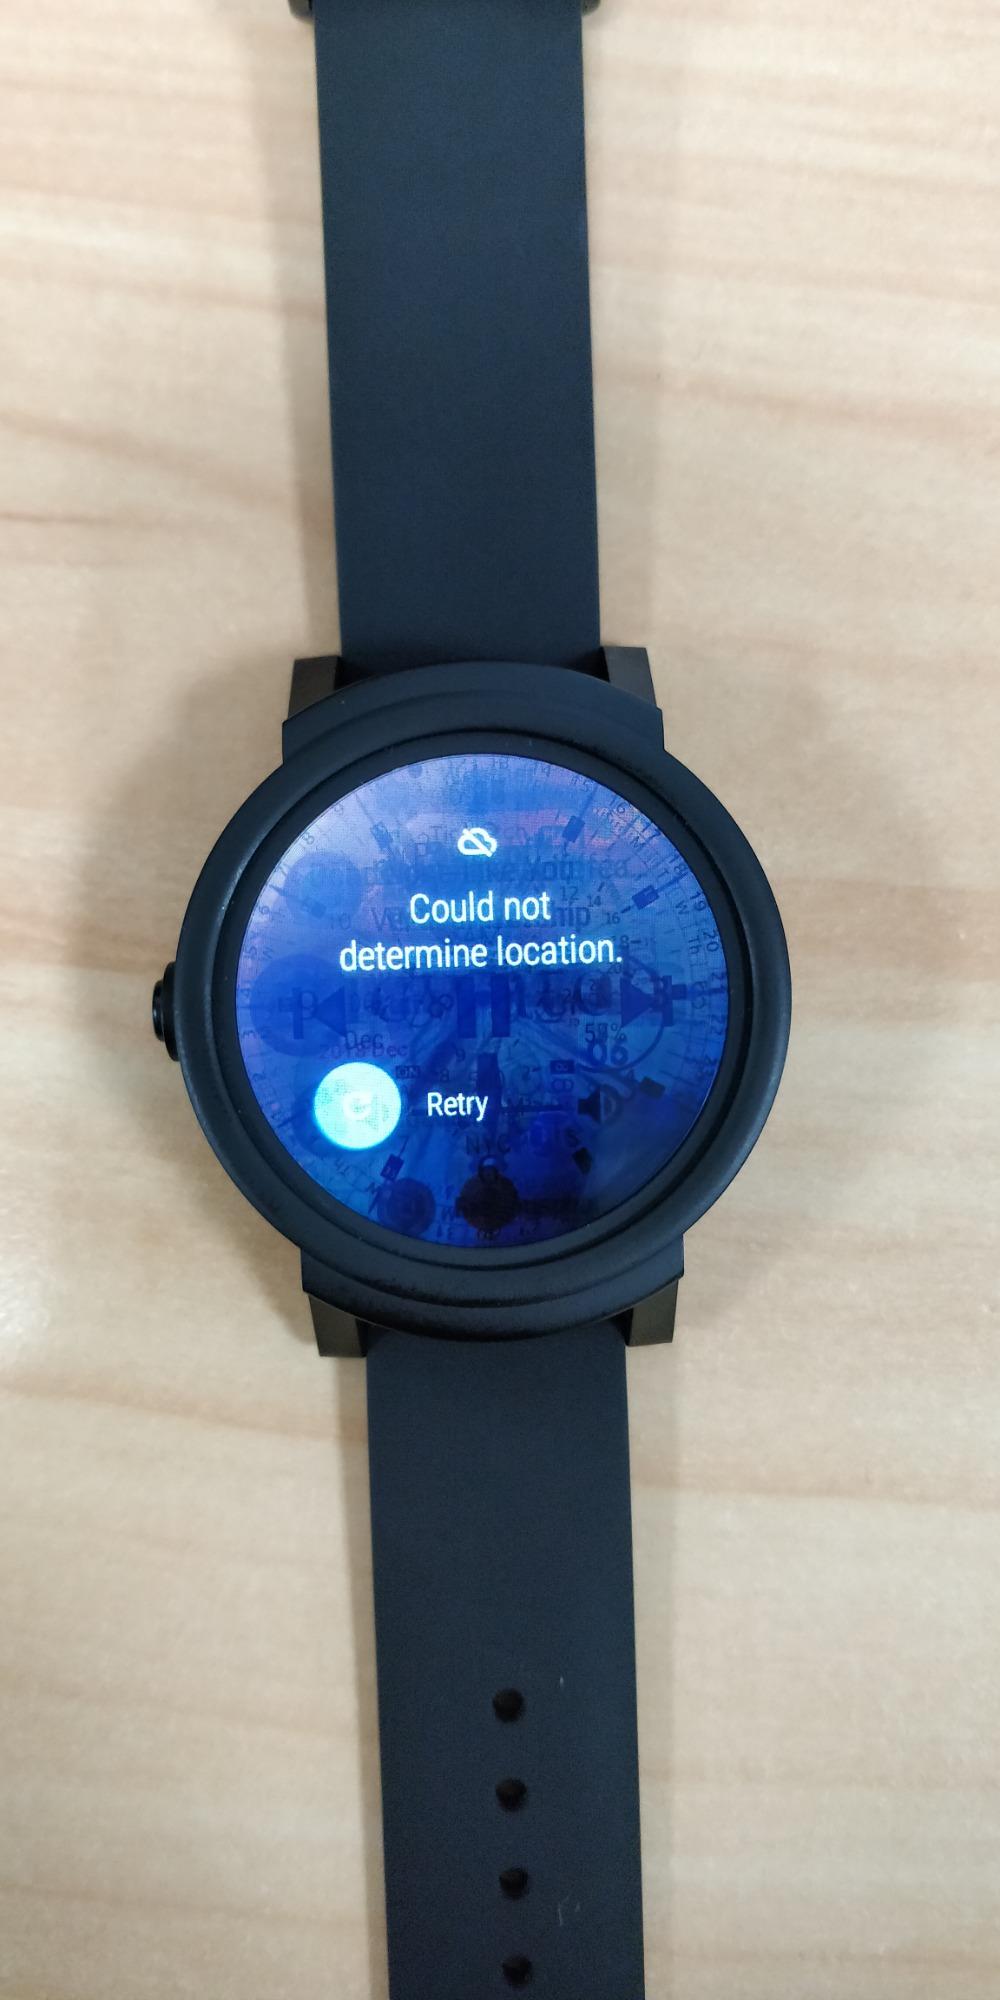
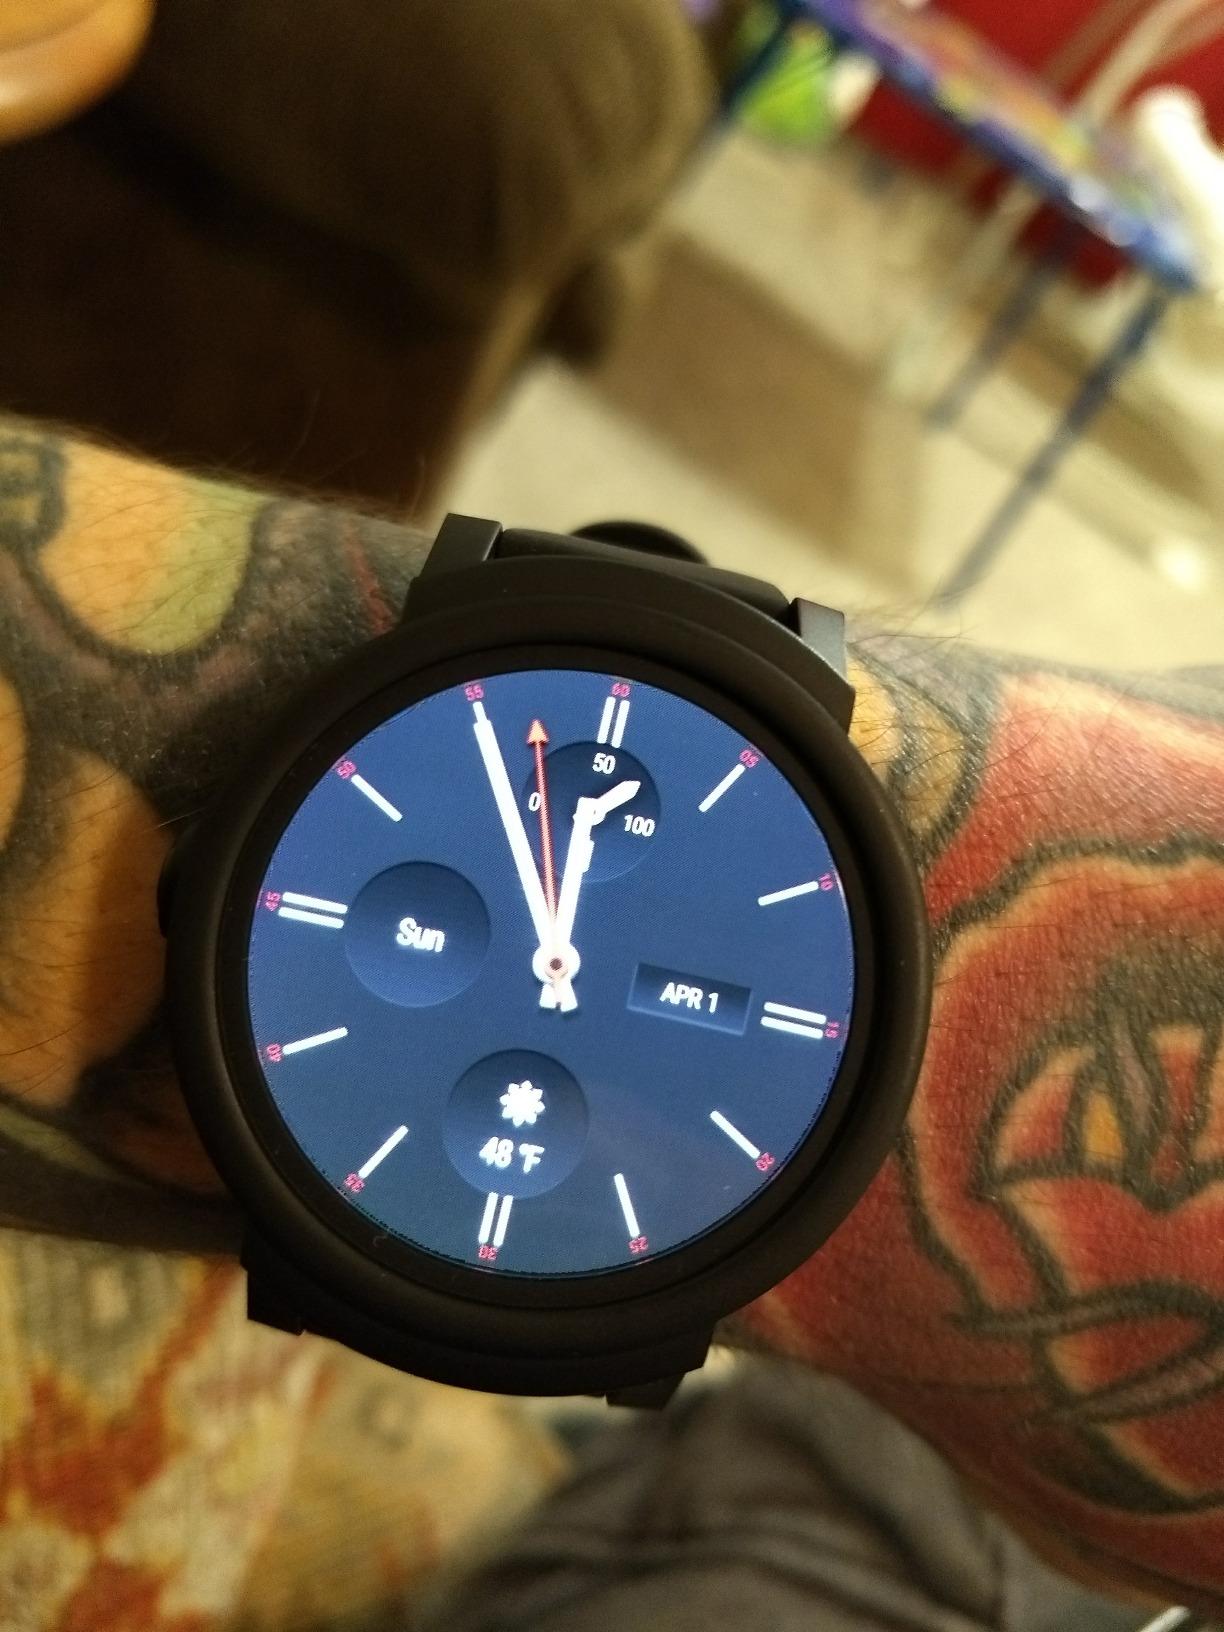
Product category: smartwatch
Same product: yes